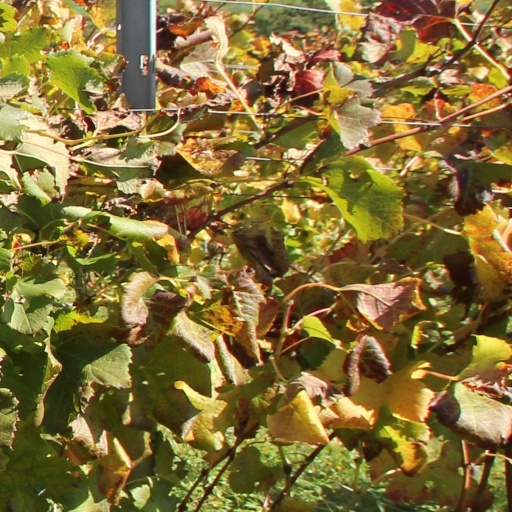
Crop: grape